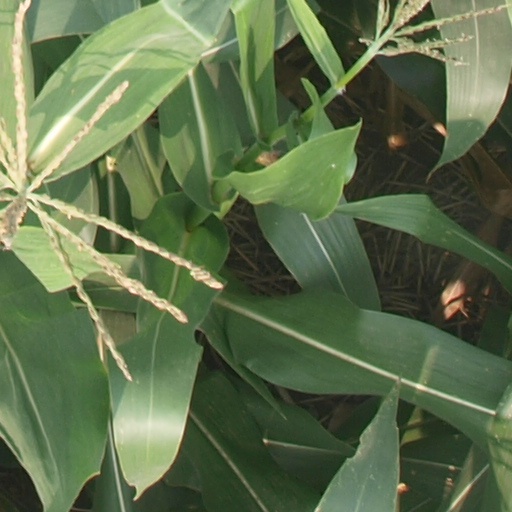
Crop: maize; corn